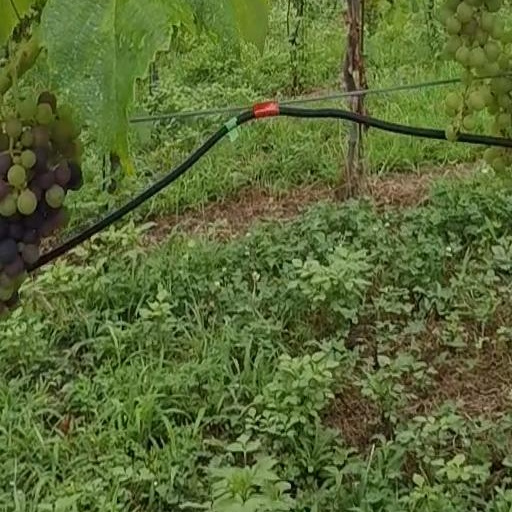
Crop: grape